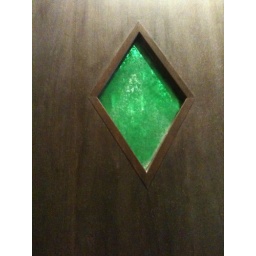
20090721 window in bathroom